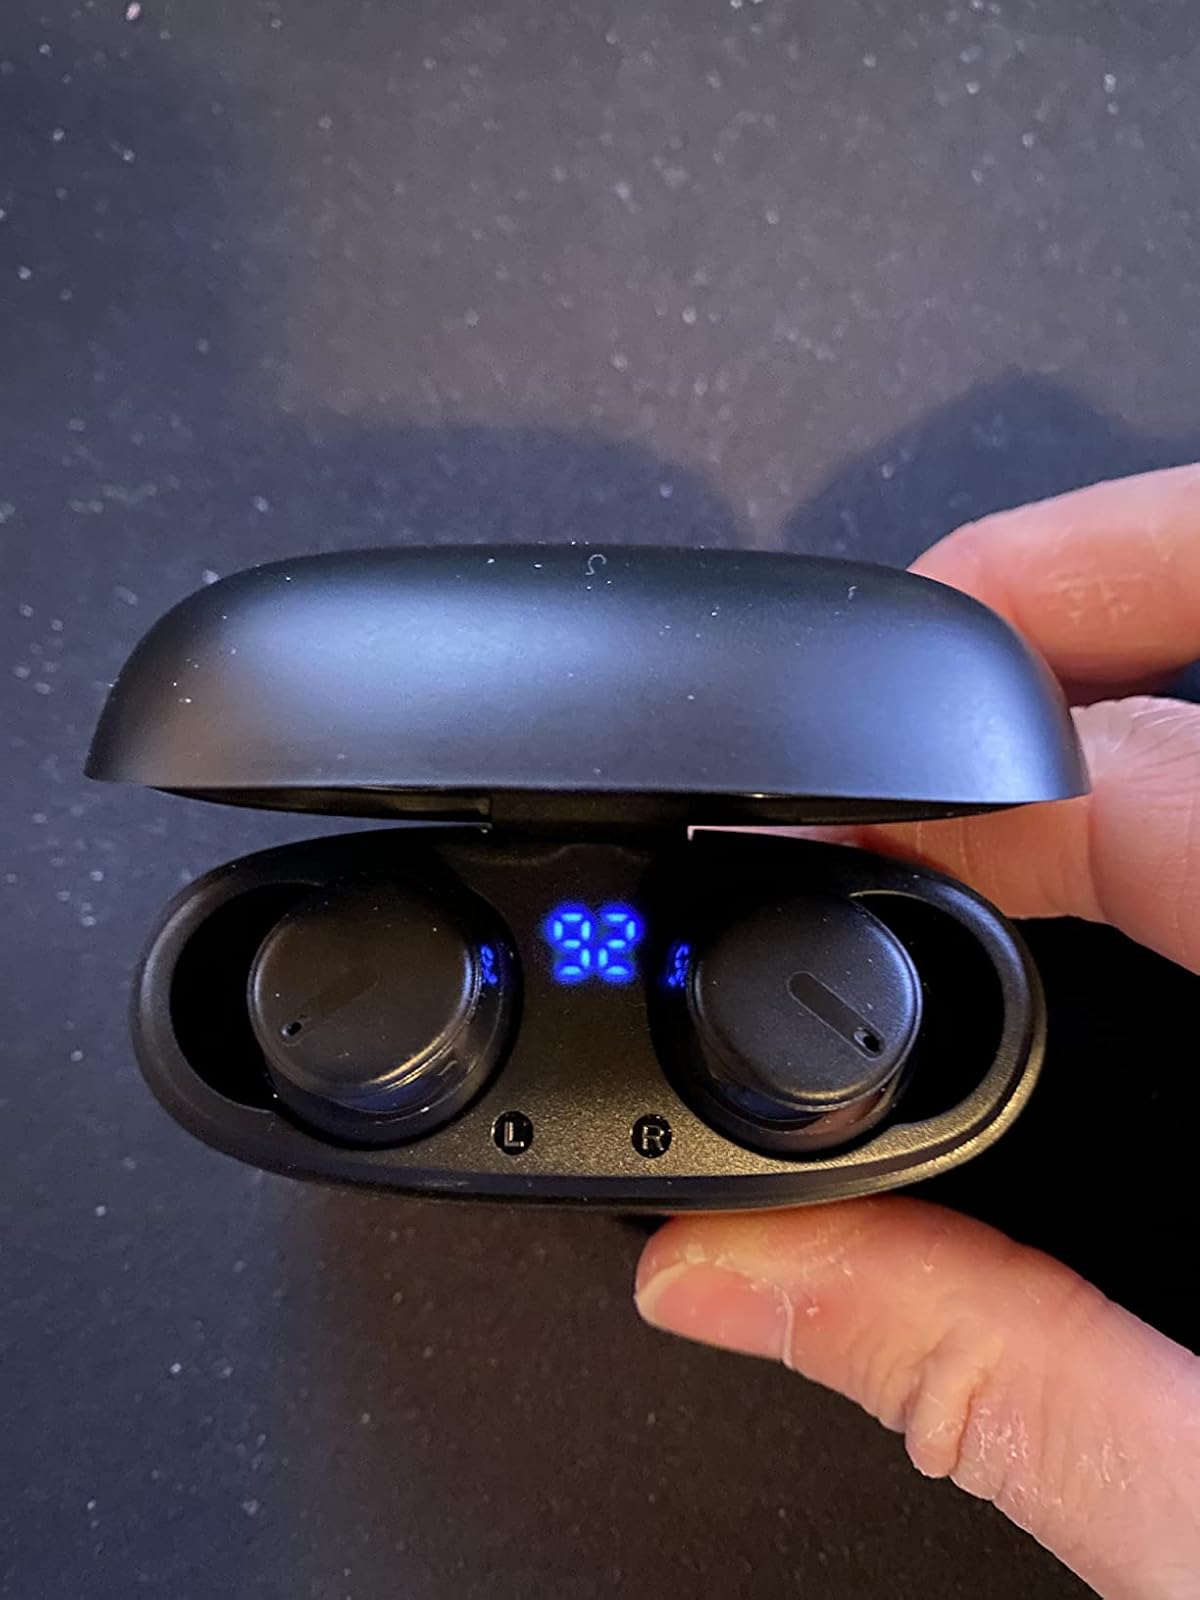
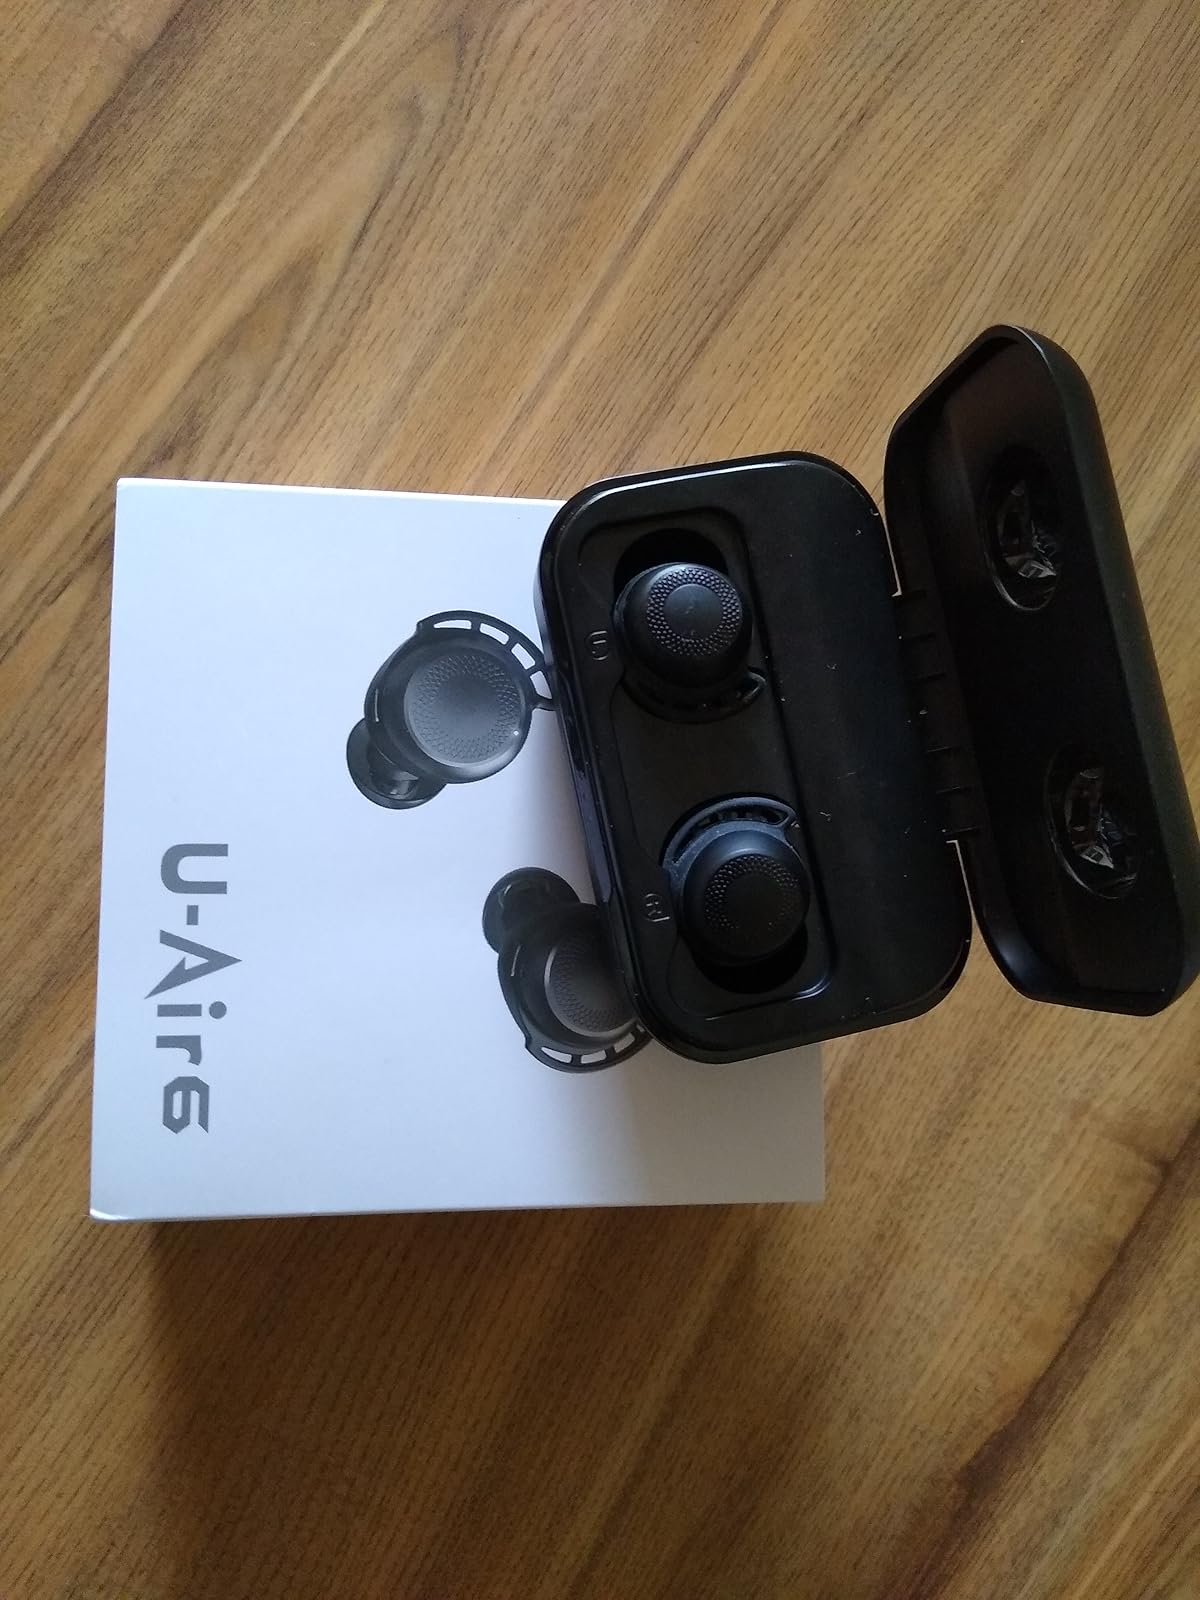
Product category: earbuds
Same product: no